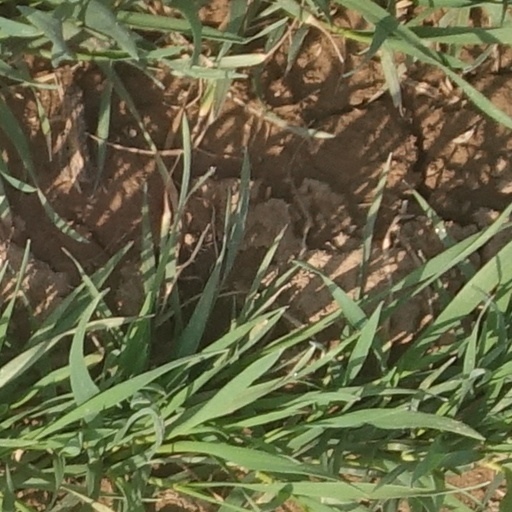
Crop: wheat